Ojdula

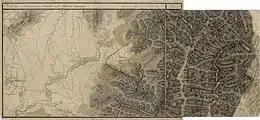
Josephinische Landaufnahme 1769–1773

The locality formed part of the Székely Land region of the historical Transylvania province. Until 1918, the village belonged to the Háromszék County of the Kingdom of Hungary. In the aftermath of World War I, the Union of Transylvania with Romania was declared in December 1918. At the start of the Hungarian–Romanian War of 1918–1919, Ojdula passed under Romanian administration. After the Treaty of Trianon of 1920, it became part of the Kingdom of Romania and fell within plasa Târgu Secuiesc of Trei Scaune County. In 1940, the Second Vienna Award granted Northern Transylvania to the Kingdom of Hungary. In September 1944, during World War II, Romanian and Soviet armies entered the locality. The territory of Northern Transylvania remained under Soviet military administration until March 9, 1945, after which it became again part of Romania. Between 1952 and 1960, Ojdula belonged to the Magyar Autonomous Region, and between 1960 and 1968 it was part of Târgu Secuiesc raion in Brașov Region. In 1968, when Romania was reorganized based on counties rather than regions, the commune became part of Covasna County.